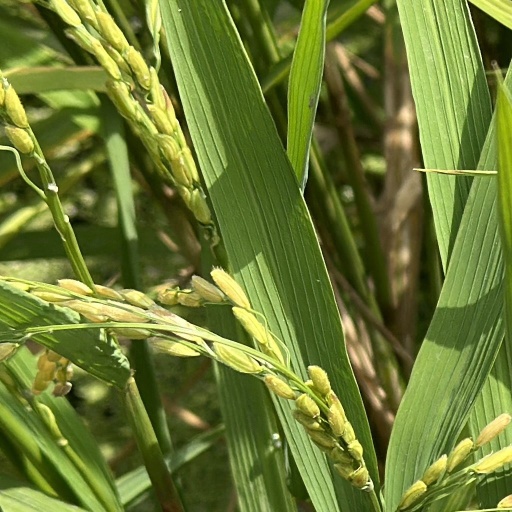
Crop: rice